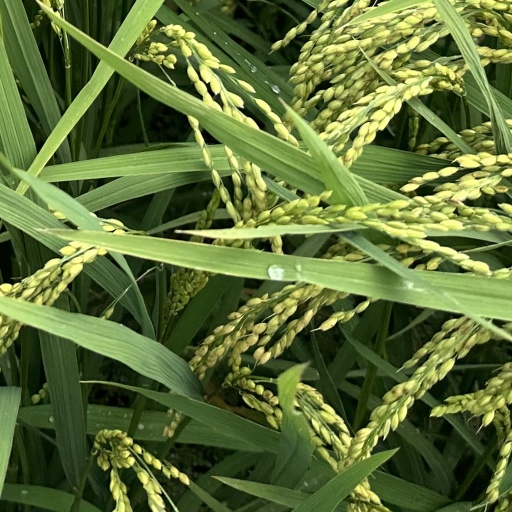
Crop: rice